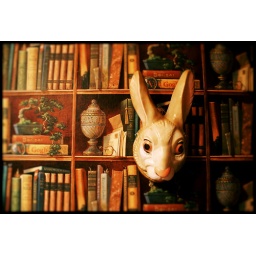
this is what the guest bathroom in my house looks like, no joke.